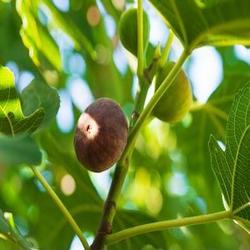
Label: Fig